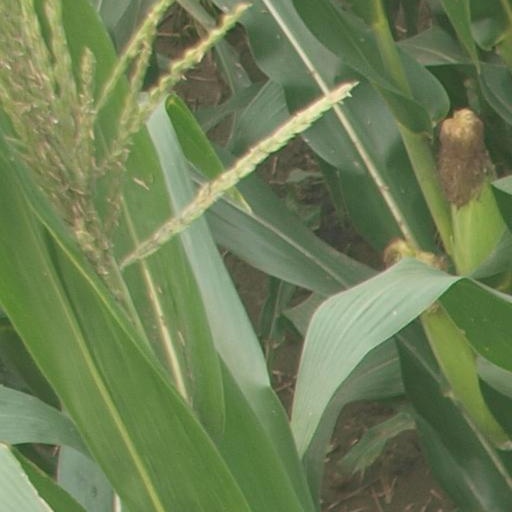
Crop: maize; corn